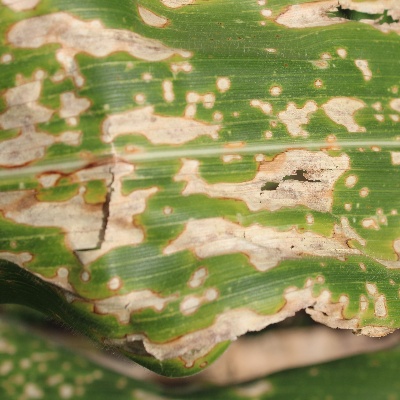
Crop: Maize
Condition: leaf blight